Suwa-taisha

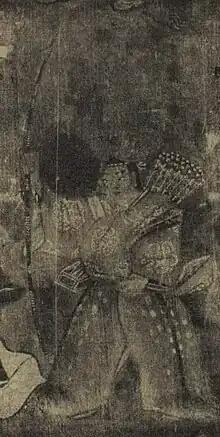
Suwa Myōjin depicted in the guise of a hunter

The origins of the Upper and Lower Shrines of Suwa are shrouded in mystery. The "Nihon Shoki" (720 CE) refers to envoys sent to worship "the wind-gods of Tatsuta and the gods of Suwa and Minochi in Shinano [Province]" during the fifth year of the reign of Empress Jitō (691 CE), which suggests that a notable "kami" in Suwa was already being worshiped by the imperial (Yamato) court as a water and/or wind deity during the late 7th century, on par with the wind gods of Tatsuta Shrine in Yamato Province (modern Nara Prefecture).